Yuri Krutkov

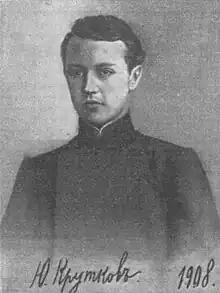
Krutkov in 1908

Yuri Alexandrovich Krutkov (29 May 1890 – 12 September 1952) was a Russian and among the first Soviet theoretical physicists. Krutkov worked on cosmology, quantum theory, statistical mechanics, tensor fields, and other areas. He was a professor of physics at the University of St. Petersburg from 1921-1952.